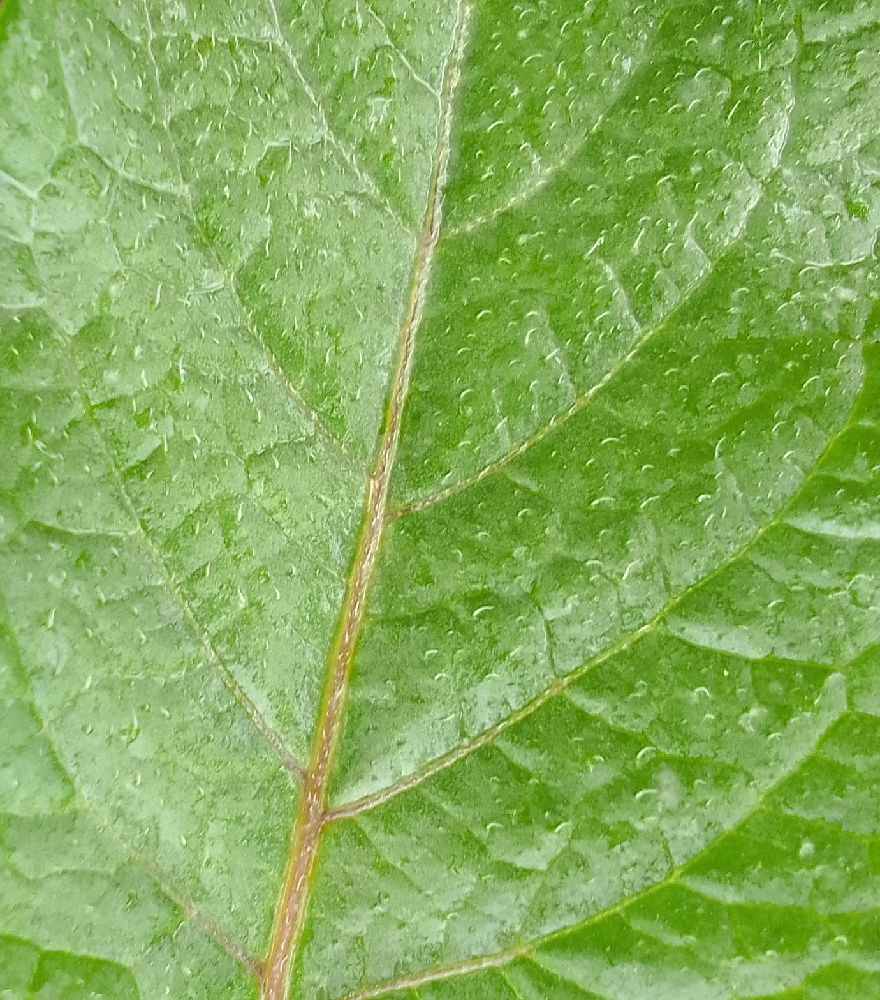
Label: Healthy